Pashto media

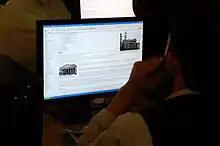
Internet user at Kandahar University in southern Afghanistan.

Shamshad TV is a satellite television station based in Afghanistan, which was launched in early 2006. The channel broadcasts 18 hours a day, providing educational, news, shows, dramas, and entertaining programs to the Afghanistan region as well as other countries via satellite. Its name is taken from a mountain named "Shamshad", which is one of the highest mountains in Afghanistan. It transmits hourly news, current affairs programs, entertainment programs, politics programs, sports programs and criminal incidents programs. It has many live shows such as Dini Larkhowani (Religious Guidance) and Nizaam Ao Meezaan (Government and Balance). Lemar TV (meaning "Sun TV" in Pashto) is another TV station based in Afghanistan, which was also launched in 2006. The channel broadcasts news, shows, and entertainment programs to certain parts of the country.